Five Children and It

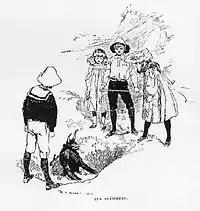
The Psammead in frontispiece by H. R. Millar

The Psammead is described as having "eyes [that] were on long horns like a snail's eyes. It could move them in and out like telescopes; it had ears like a bat's ears, and its tubby body was shaped like a spider's and covered with thick soft fur; its legs and arms were furry too, and it had hands and feet like a monkey's" and whiskers like a rat's. When it grants wishes it stretches out its eyes, holds its breath and swells alarmingly.